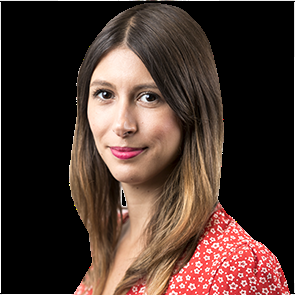
Gender: women